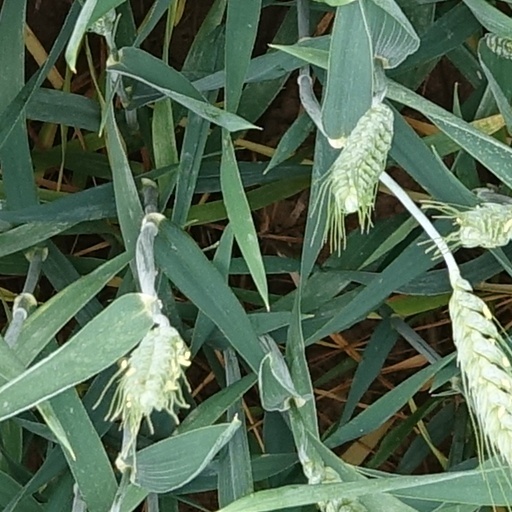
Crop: wheat